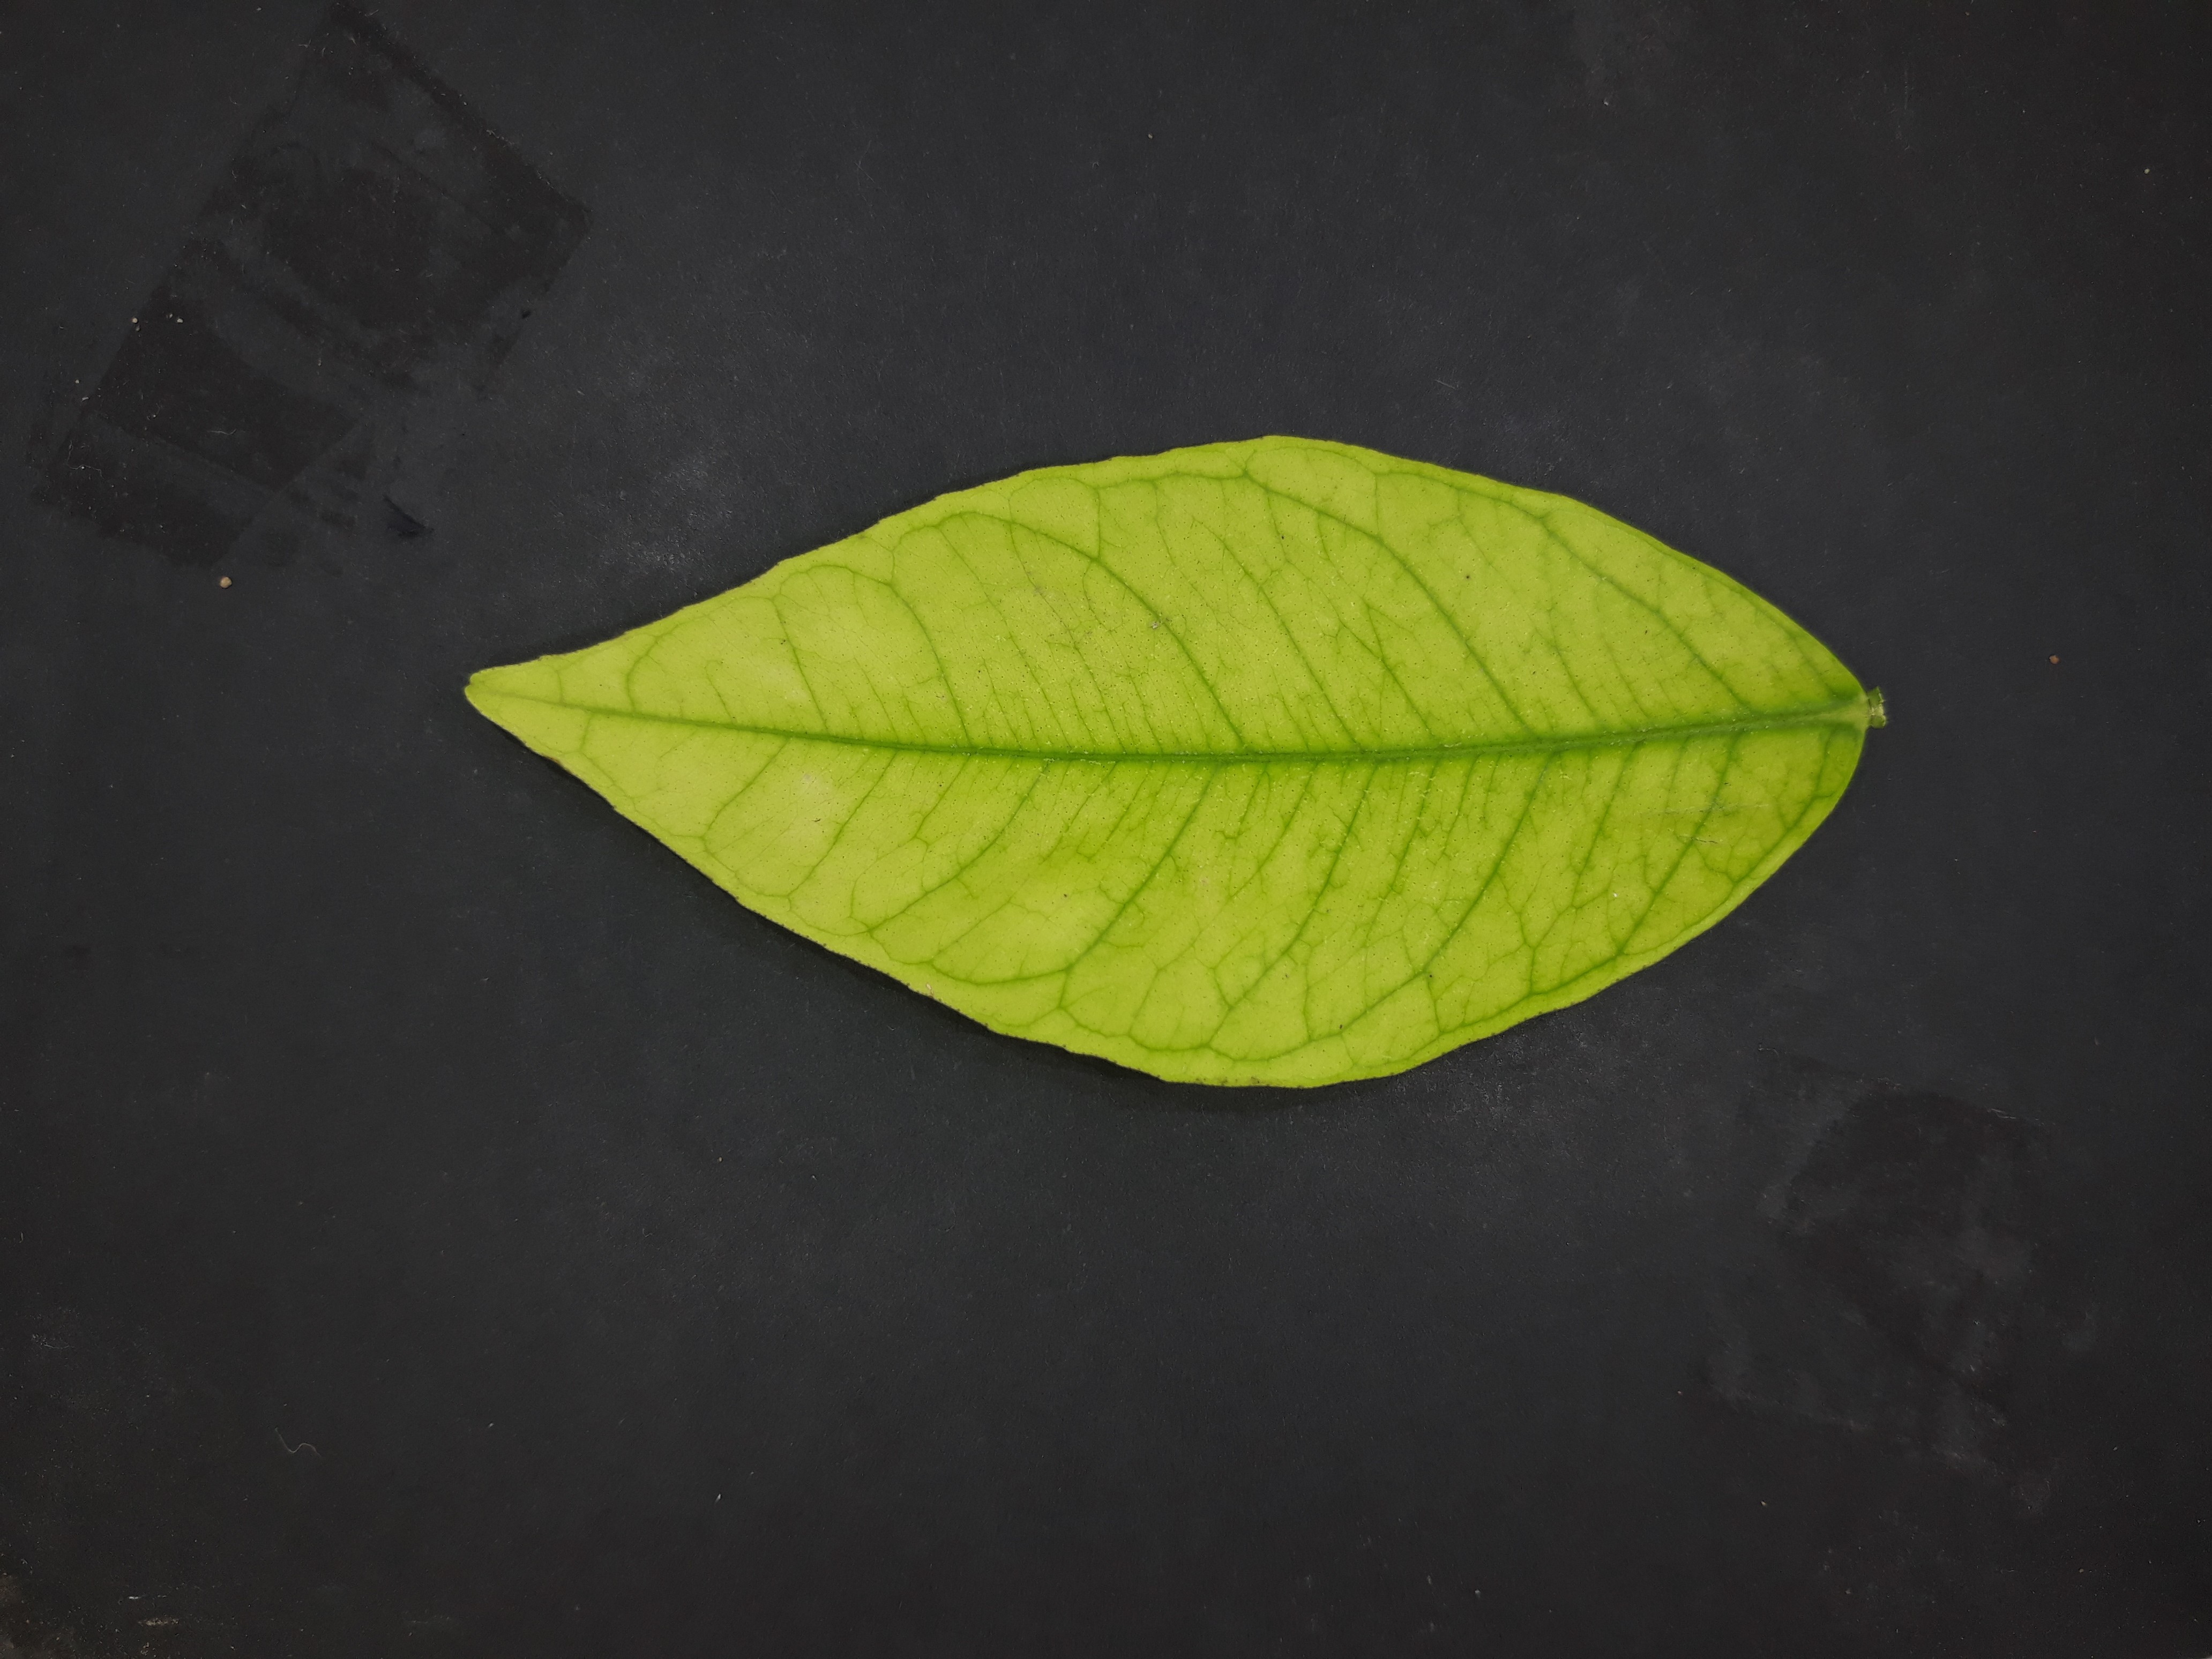
Label: Iron deficiency (Fe)